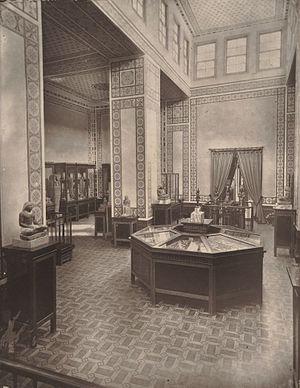
Émile Béchard est un photographe orientaliste français, actif dans les années 1869-1880 au Caire, puis de 1881 à 1897 à Hyères et Marseille. Il est associé pendant quelques années à son frère aîné Hippolyte Béchard.
Le musée de Boulaq est le premier véritable musée public d'égyptologie situé au Caire en Égypte, dans le district de Boulaq. Sa création est la conséquence du décret du 15 août 1835 :
Hippolyte Délié est un photographe français de la seconde moitié du XIXᵉ siècle, installé en Égypte.